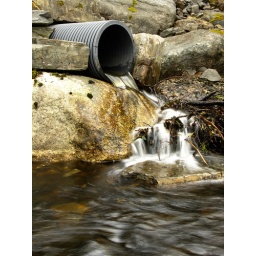
A shot of a Hydro-Station overflow pipe. I just liked the way the water flowed over the rocks and drift wood.